Residential Palace Darmstadt

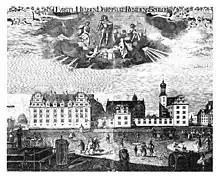
View of the Schloss from the South in 1676, copper engraving by Pieter Rodingh

Landgrave George I considerably extended the castle from 1567 to a Renaissance complex and secured it with moats and bastions. The half-timbered floors of the former palace and the hall are rebuilt from stone. The buildings received new roofs. Christoph Müller and Jakob Wustmann developed the old moated castle into a residential palace. After 1589 the office, the stables and the arsenal were built, which no longer exist today. From 1594, the landgrave had orphans educated in the castle. From 1595 to 1597 the "Kaisersaal" (Emperor's room) and the church were built. The tympanum corridor, which connects the manor with the church, was also built.